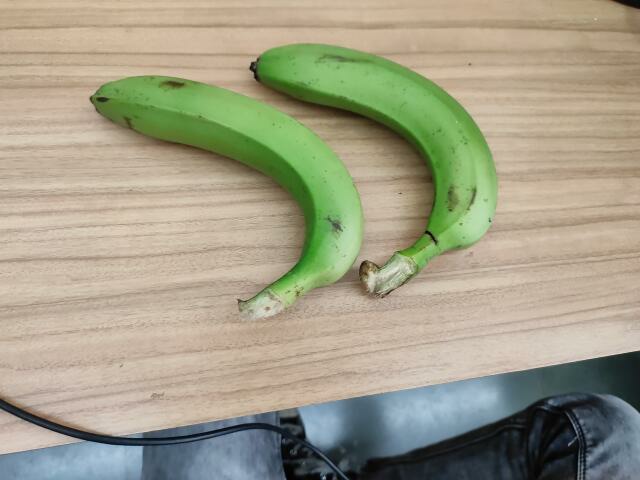
Label: Raw_Banana